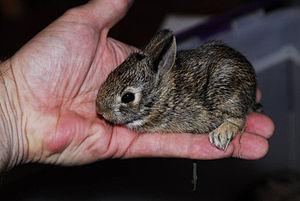
Le Lapin aquatique est une espèce de lapins de la famille des Leporidae. C’est un mammifère terrestre amphibie : bon nageur, il fréquente les marais et les zones humides du sud des États-Unis où il vit la plupart du temps en solitaire.